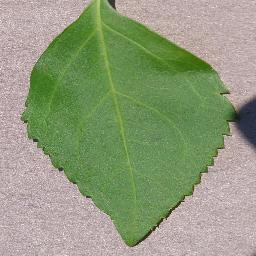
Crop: cherry
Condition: (including_sour)_healthy